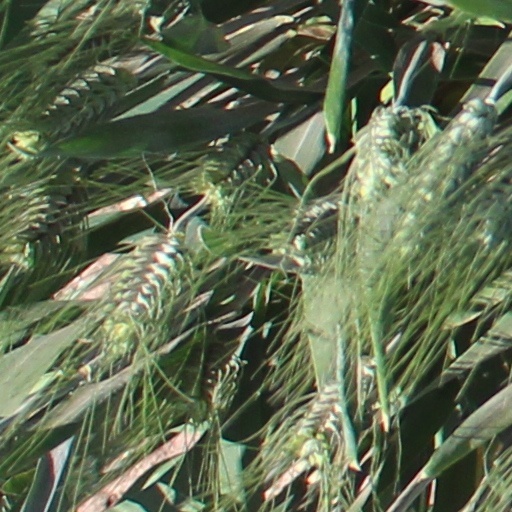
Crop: wheat